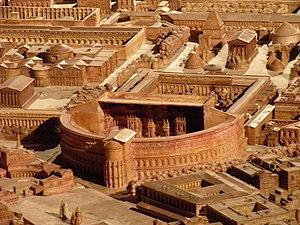
Théâtre de Pompée et area sacra du largo argentina, plan de Rome, P. Bigot, MRSH Caen
Le théâtre de Pompée est un théâtre romain situé au Champ de Mars, à Rome, dans l'actuel rione du Parione, construit par le consul romain Pompée, « un des grands conquérants de Rome » entre 61 et 55 av. J.-C.